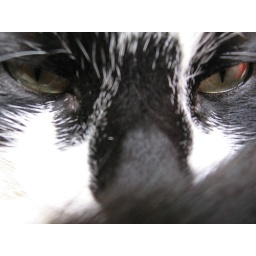
Although my cat is as much white as black, he is called Nero (which means black in Italian).